Jürgen Rooste

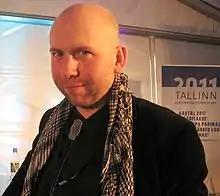
Jürgen Rooste

Jürgen Rooste (born in 1979 in Tallinn) is an Estonian poet.